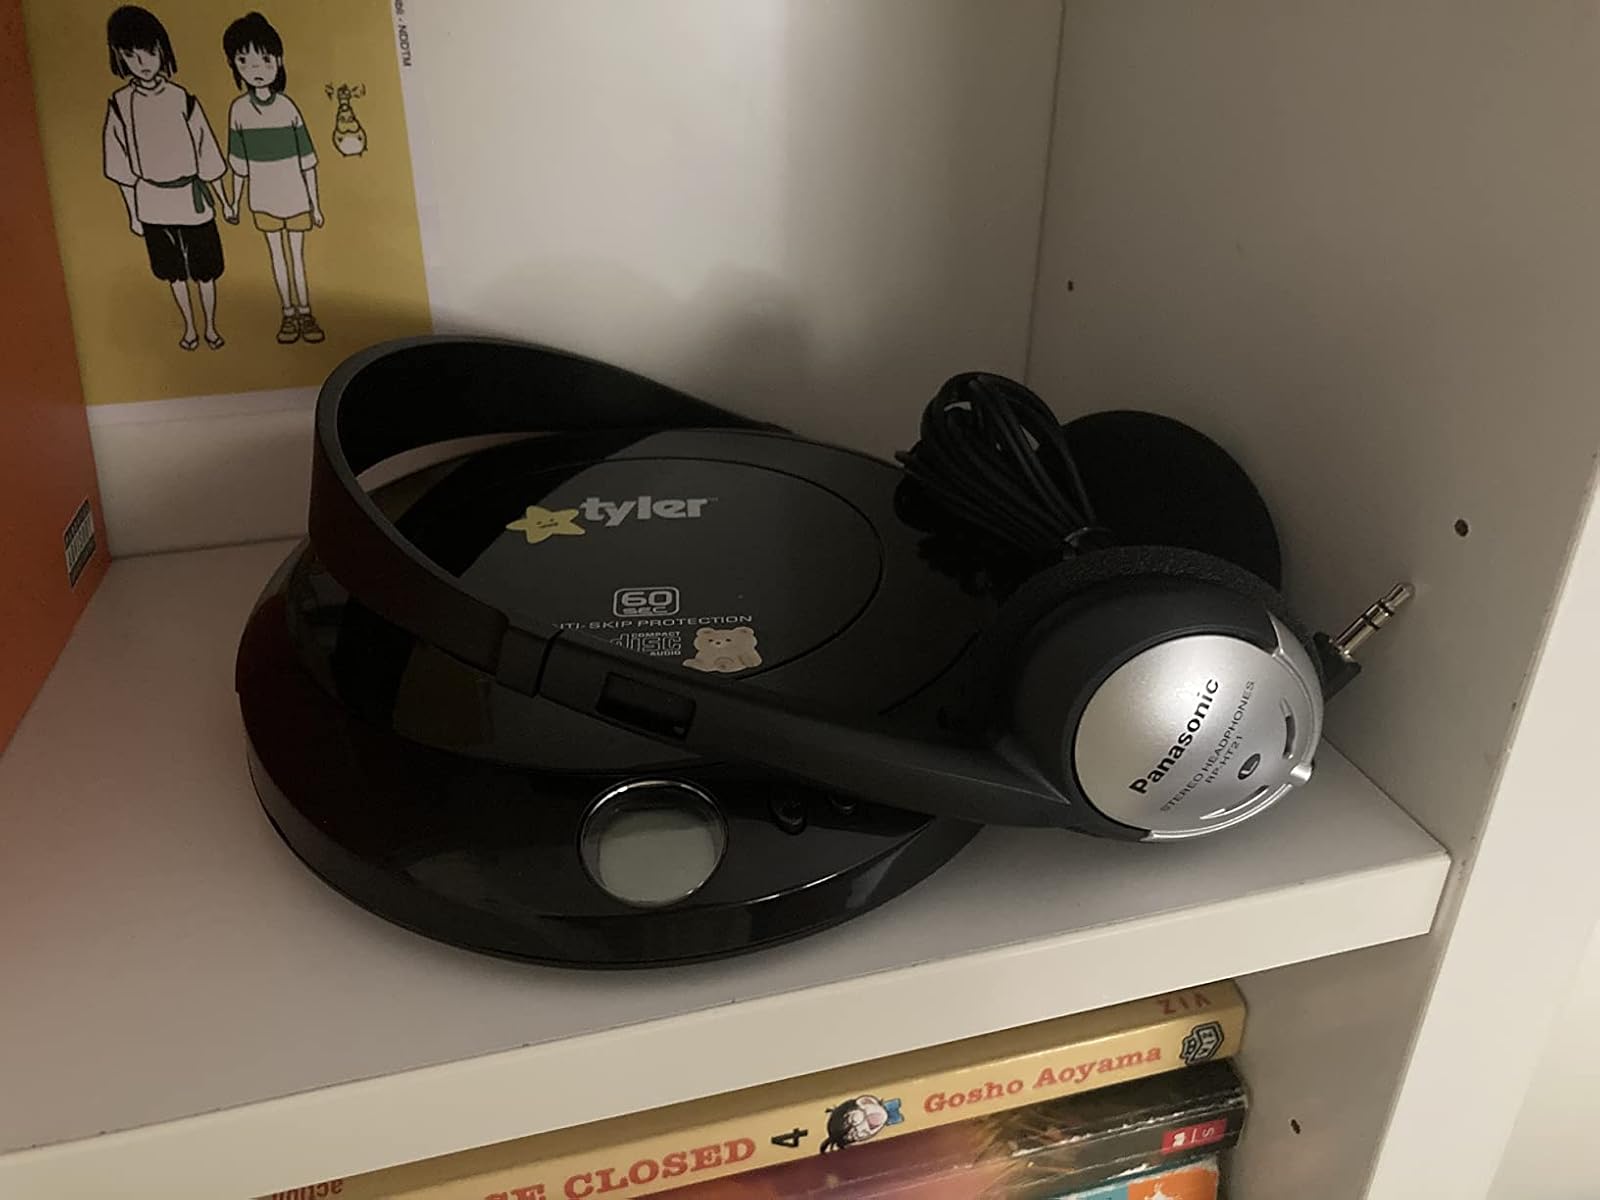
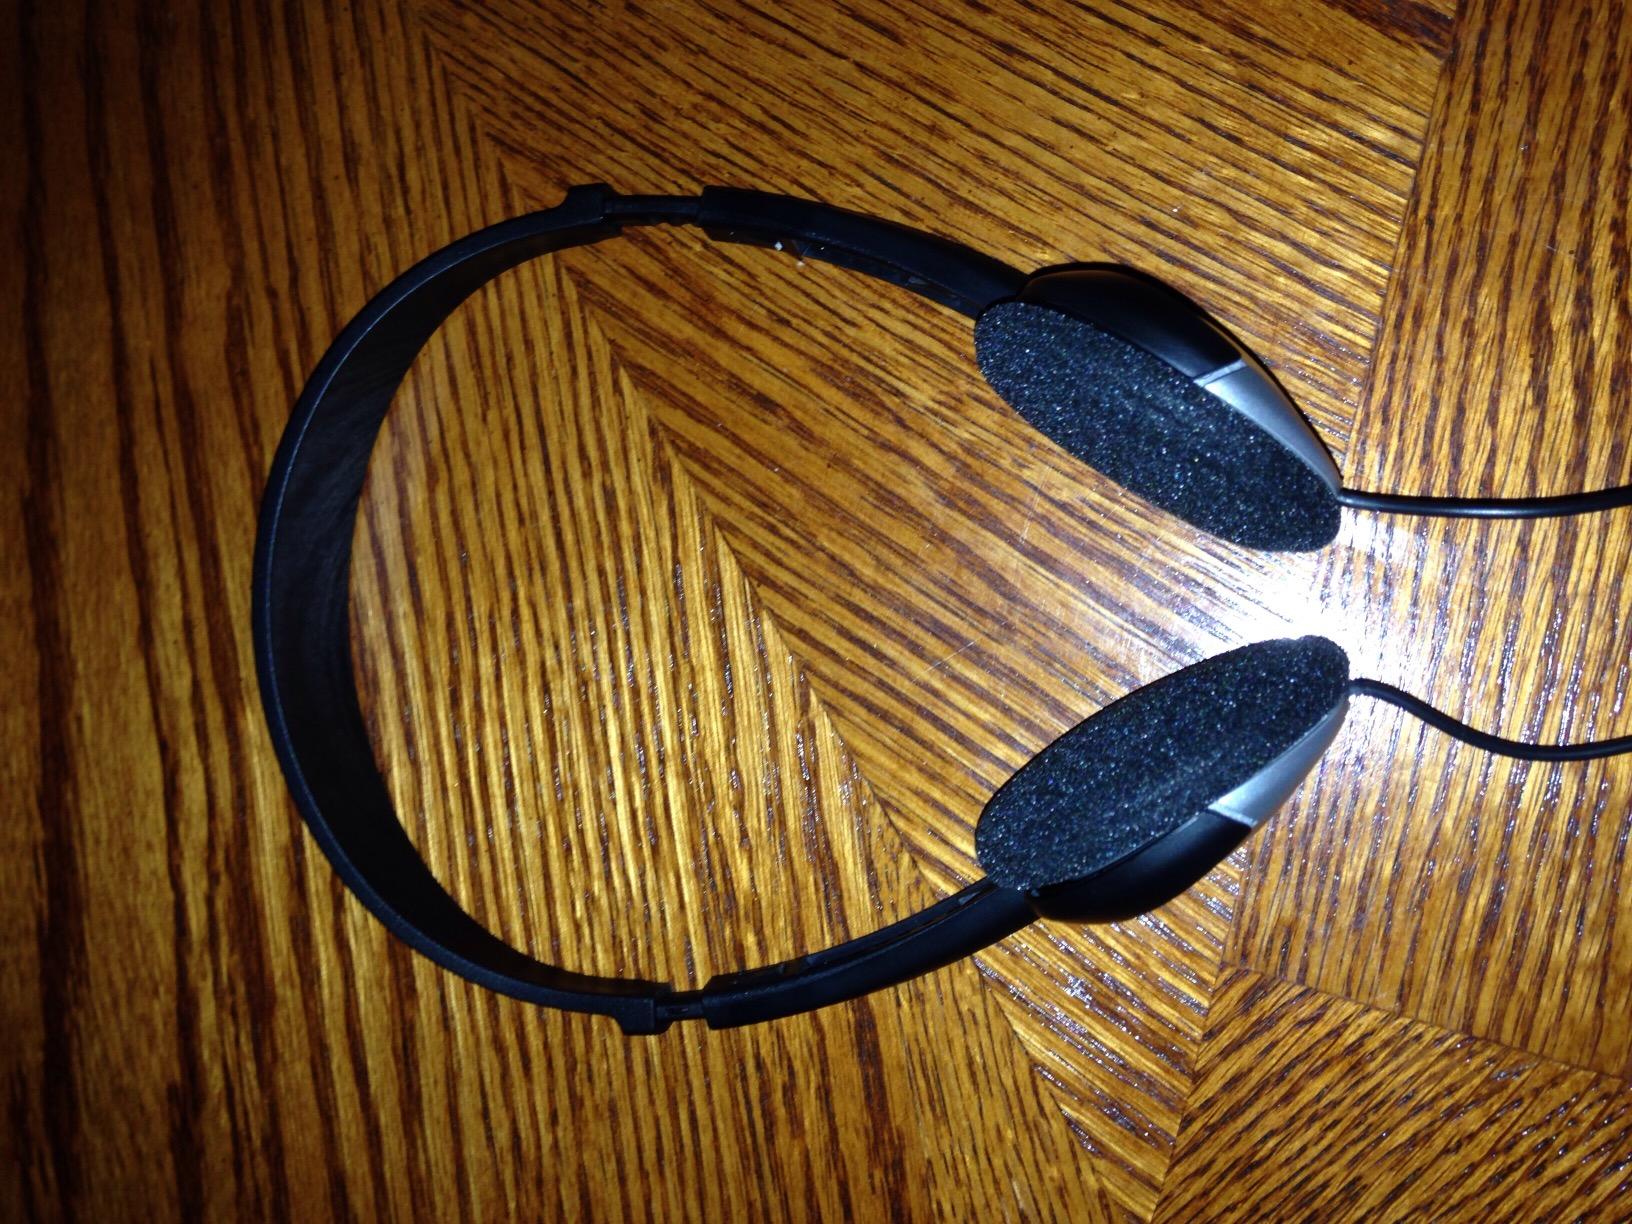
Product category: headphones
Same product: yes